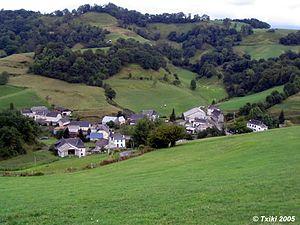
Village de Camou-Cihigue (Gamere) Pyrénées).